Elihu B. Washburne

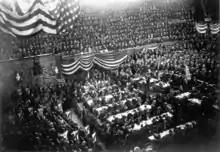
1880 Republican Convention. James A. Garfield (center, right) won the presidential nomination.

Washburne left France at the end of Grant's term in 1877, and returned to Galena. When Grant decided to run for an unprecedented third term in 1880, Washburne agreed to support him, and disavowed attempts by his own supporters to make Washburne a candidate. Despite Washburne's disavowals, he was a contender at the 1880 Republican National Convention in Chicago. With 379 votes required to win the nomination, he consistently received support from 30 to 40 delegates; Grant had been the early front runner, and consistently received between 300 and 315 votes. Recognizing after more than 30 ballots that neither Grant nor the other leading contenders, James G. Blaine and John Sherman could be nominated, delegates began to search for a dark horse. Having failed to build momentum for Washburne on an earlier ballot, on the 34th ballot 16 Washburne delegates from Wisconsin cast their votes for James A. Garfield without warning. This surprise action started a groundswell of support for Garfield, and he was nominated on the 36th ballot.